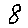
Label: 8